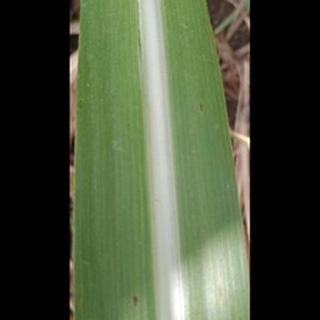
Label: healthy_sugarcane